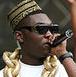
Age: 17